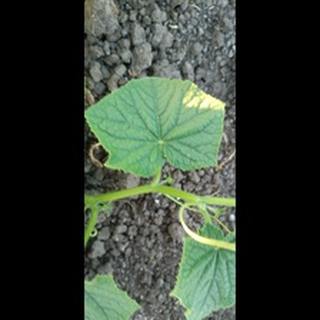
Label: healthy_cucumber